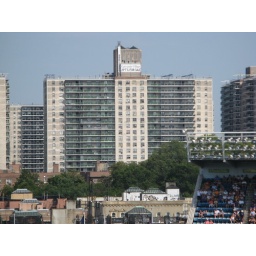
Concourse Village apartments tower over the right field stands at Yankee Stadium, 7/19/08